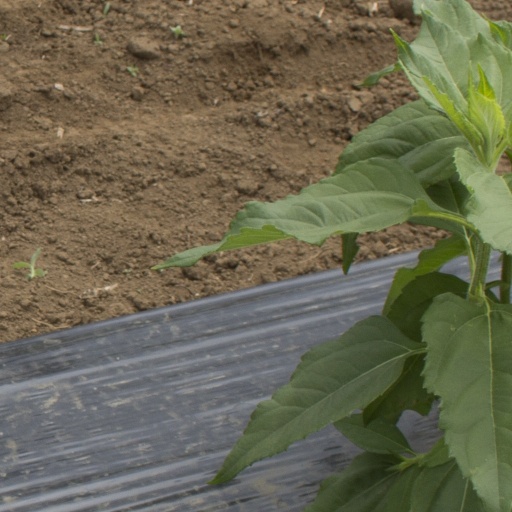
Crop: Jerusalem artichoke